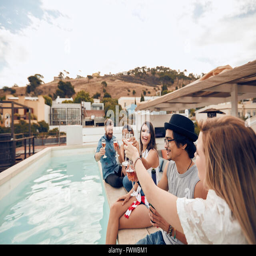
outdoor shot of happy young people sitting on the edge of the pool having a celebratory toast .